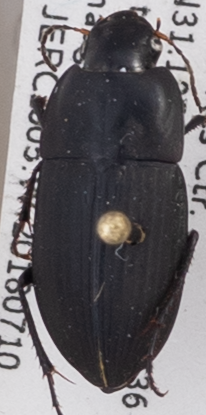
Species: Anisodactylus haplomus
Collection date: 2018-07-10
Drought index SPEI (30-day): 0.71
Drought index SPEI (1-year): -0.17
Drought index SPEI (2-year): -0.9